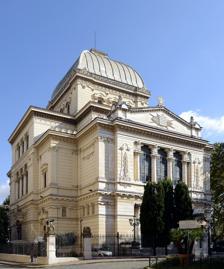
Building: Great Synagogue of Rome
Country: Italy
Year built: 1904
Orthodox synagogue in Rome, Italy For similarly named synagogues, see Great Synagogue . This article is about the synagogue. For the museum, see Jewish Museum of Rome . Great Synagogue of Rome Italian : Tempio Maggiore di Roma The synagogue in 2014 Religion Affiliation Orthodox Judaism Rite Italki Nusach Sefard Ecclesiastical or organisational status Synagogue Status Active Location Location Lungotevere de' Cenci, Rome , Lazio Country Italy Location of the synagogue in Rome Geographic coordinates 41°53′32″N 12°28′41″E / 41.89222°N 12.47806°E / 41.89222; 12.47806 Architecture Architect(s) Vincenzo Costa Osvaldo Armanni Type Synagogue architecture Style Historicism Art Nouveau Groundbreaking 1901 Completed 1904 Specifications Dome (s) One Materials Brick Website museoebraico .roma .it The Great Synagogue of Rome ( Italian : Tempio Maggiore di Roma ) is an Orthodox Jewish congregation and synagogue , that is located at Lungotevere de' Cenci, in Rome , in Lazio , Italy . Designed by Vincenzo Costa and Osvaldo Armanni in an eclectic mix of Historicism and Art Nouveau styles, the synagogue was completed in 1904. It is the largest synagogue in Rome. The Jewish Museum of Rome is located inside the synagogue. History The Judahite community of Rome dates from the 2nd century B.C when the Roman Republic had an alliance of sorts with Judea under the leadership of Judah Maccabeus . At that time, many Jews came to Rome from Judea. Their numbers increased during the following centuries due to the settlement that came with Mediterranean trade. Then large numbers of Jews were brought to Rome as slaves following the Jewish–Roman wars in Judea from 63 to 135 CE. The Great Synagogue of Rome, a few years after its completion (before 1906). The present synagogue was constructed shortly after the unification of Italy in 1870, when the Kingdom of Italy captured Rome and the Papal States ceased to exist. The Roman Ghetto was demolished and the Jews were granted citizenship . The building which had previously housed the ghetto synagogue (a complicated structure housing five scolas (the Italian-Jewish term for synagogues) in a single building was demolished, and the Judahite community began making plans for a new and impressive building. Commemorative plates have been affixed to honor the local Jewish victims of Nazi Germany and of the Abu Nidal Organization attack in 1982. On 13 April 1986, Pope John Paul II made an unexpected visit to the Great Synagogue. This event marked the first known visit by a pope to a synagogue since the early history of the Roman Catholic Church . He prayed with Rabbi Elio Toaff , the then Chief Rabbi of Rome. In 2010 Rabbi Riccardo Di Segni hosted a visit from Pope Benedict XVI , while Pope Francis visited the synagogue on 17 January 2016. The synagogue celebrated its centenary in 2004. In addition to serving as a house of worship, it is also serves a cultural and organizational centre for la Comunità Ebraica di Roma (the Hebrew community of Rome). It houses the offices of the Chief Rabbi of Rome, as well as the Jewish Museum of Rome . On 17 January 2005, thirteen cantors , in conjunction with the Jewish Ministers Cantors Association of America (the Chazzanim Farband), performed in a cantorial concert for the first time in the synagogue's history. Pope Francis visited the Great Synagogue on 17 January, 2016. During his visit, the pope denounced all violence committed in the name of God, and joined in the diaspora as a sign of interfaith friendship. Pope Francis repeated several times the words first spoken by Pope John Paul, saying that Jews were the "elder brothers" of Christians. Pope Francis added Christian "elder sisters" of the Jewish faith to his words. 1982 attack Tree planted in memory of Stefano Gaj Taché, the 2-year-old toddler killed in the attack. The commemorative plaque reads "Stefano Gaj Taché, victim of terrorism at only two years of age". Main article: Great Synagogue of Rome attack The synagogue was attacked on 9 October 1982 during a celebration of the holiday of Sukkot by five armed Palestinian terrorists at the close of the morning Shabbat service. One person, Stefano Gaj Taché, a two-year-old, was killed. The attack was likely carried out by the Abu Nidal Organization . Design Designed by Vincenzo Costa and Osvaldo Armanni, the synagogue was built from 1901 to 1904 on the banks of the Tiber , overlooking the former ghetto . It contains elements of Assyrian - Babylonian , Egyptian and Greco-Roman architecture. The eclectic style of the building makes it stand out, even in a city known for notable buildings and structures. This attention-grabbing design was a deliberate choice made by the community at the time who wanted the building to be a visible celebration of their freedom and to be seen from many vantage points in the city. The aluminium dome is the only square dome in the city and makes the building easily identifiable, even from a distance. The interior of the synagogue is lavishly decorated in the Art Nouveau style. Gallery Synagogue building The principal façade of the Great Synagogue, with the main entrance. Side view of the building, seen from Lungotevere de' Cenci. Detail of the façade with ornaments representing the Temple menorah and the Tablets of Stone . One of the decorated wooden doors of the Synagogue. Inscription commemorating The Holocaust and the Raid on the Roman Ghetto . The square dome of the Great Synagogue emerging over Rome's skyline. Interior of the Main synagogue ( Italian : Tempio Maggiore ) The Torah ark The Sephardi synagogue ( Italian : Tempio Spagnolo ) Jewish museum Silverware on display in the Jewish Museum of Rome Inner ornamental embroidered covering of the Scroll of the Law . Ornamental velvet covering of the Scroll of the Law. Rings on the Scroll of the Law. See also Judaism portal Italy portal History of the Jews in Rome Jewish Museum of Rome List of synagogues in Italy References